Theta Centaurids

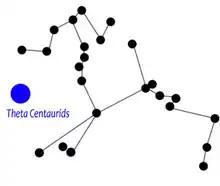
Approximate Location of Meteor Shower

Theta Centaurids is the northernmost of several meteor showers. The radiant is located west of Lupus. Theta Centaurids is best seen at five o’clock in the morning and eleven o’clock at night. This shower occurs as little as one day after Alpha Centaurids, a meteor shower around the same area. Another meteor shower nearby is the Omicron Centaurids shower. Theta Centaurids is considered a very fast meteor shower. Its range is -9, +40. It has 14:00 for a right ascension, and a declination of -41 (Right ascension and declination are like latitude and longitude for astronomy). This meteor shower badly needs a thorough scientific study.